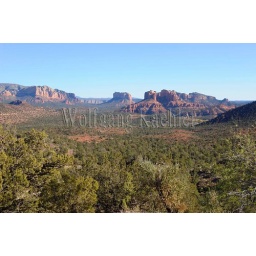
Usa, arizona, near sedona, view from scheurman mountain of cathedral rock